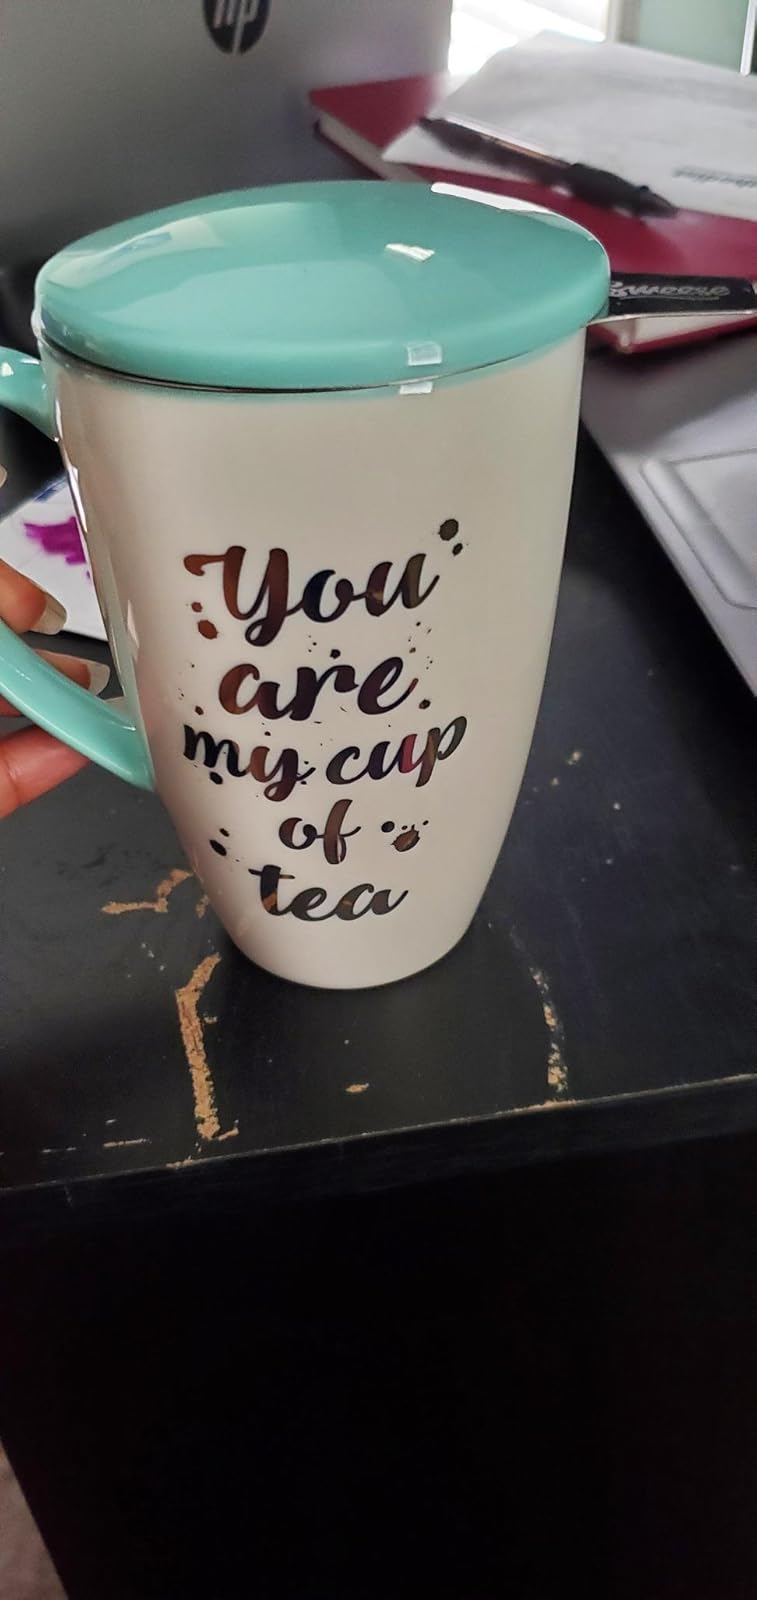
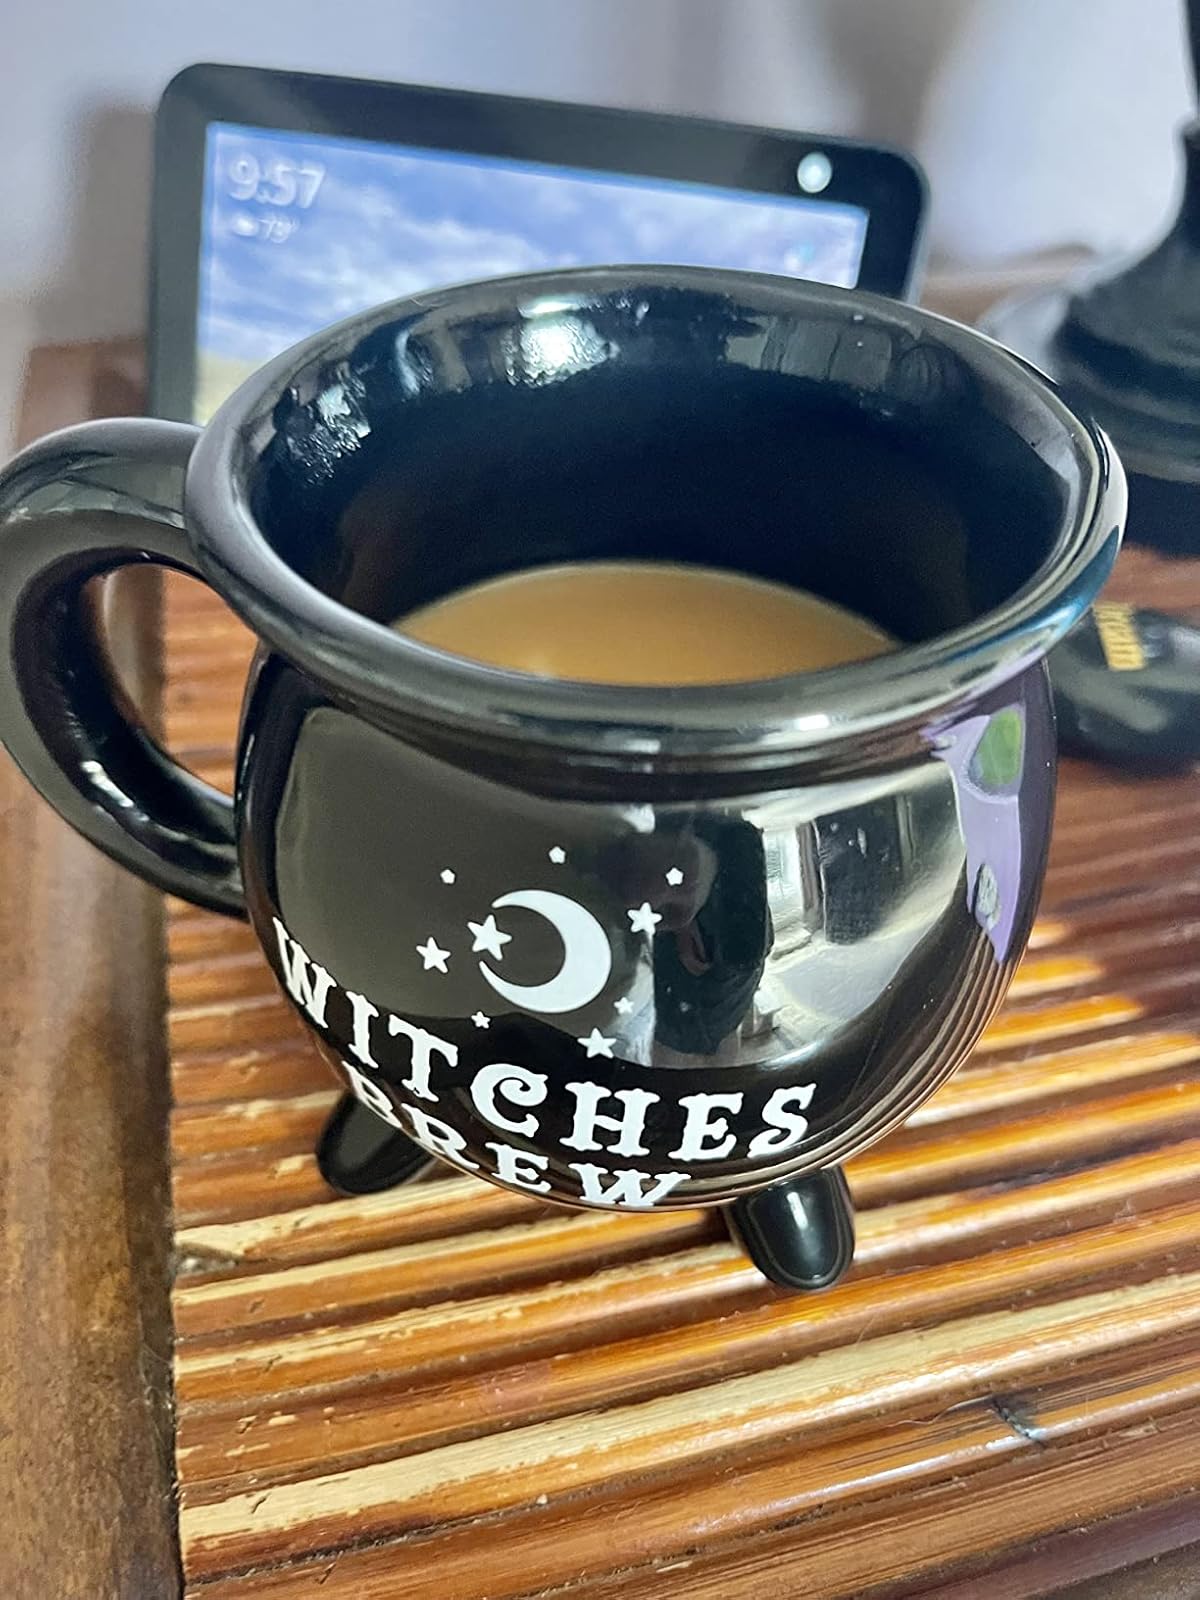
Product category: items_mug
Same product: no